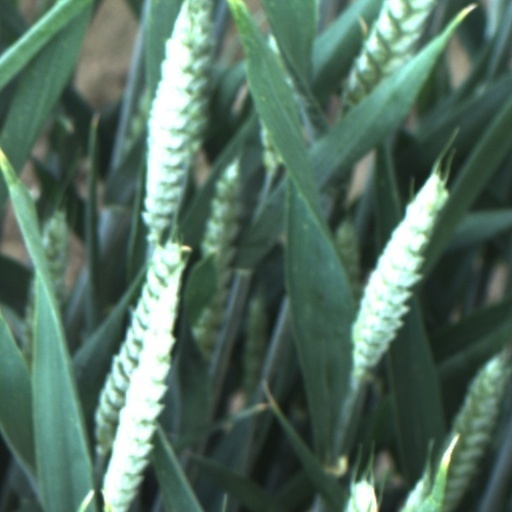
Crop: wheat